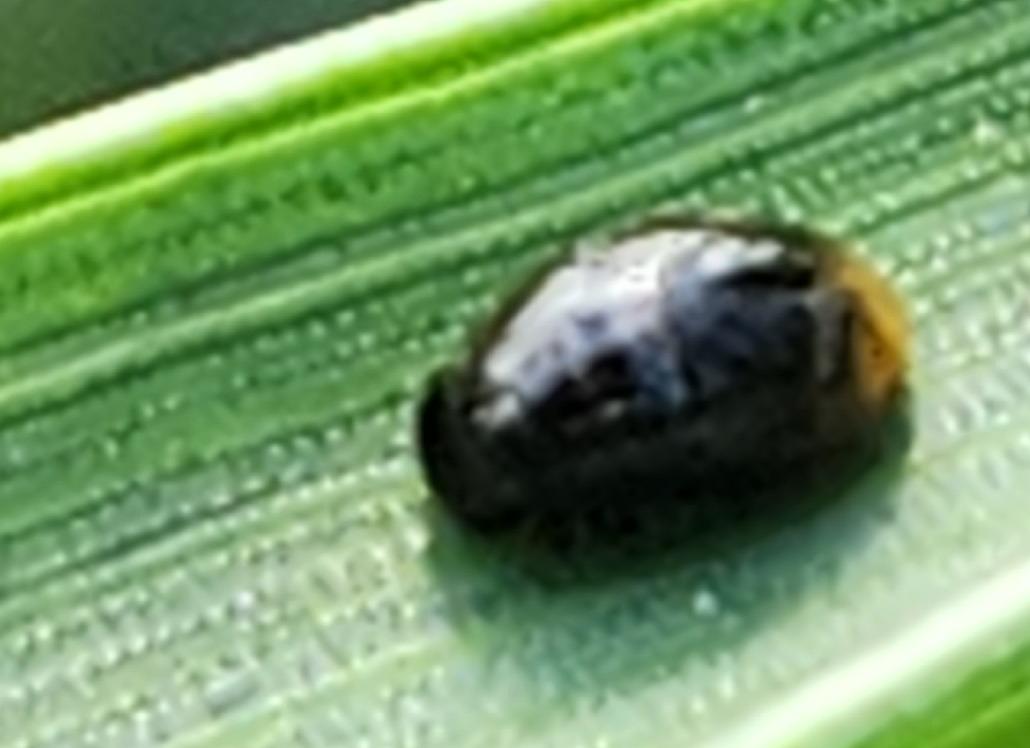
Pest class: cereal_leaf_beetle